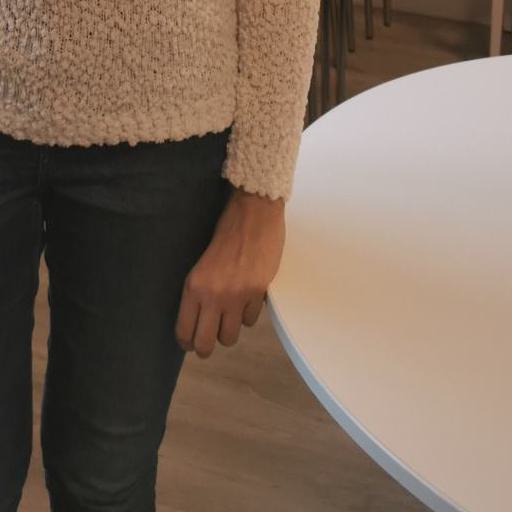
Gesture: no_gesture